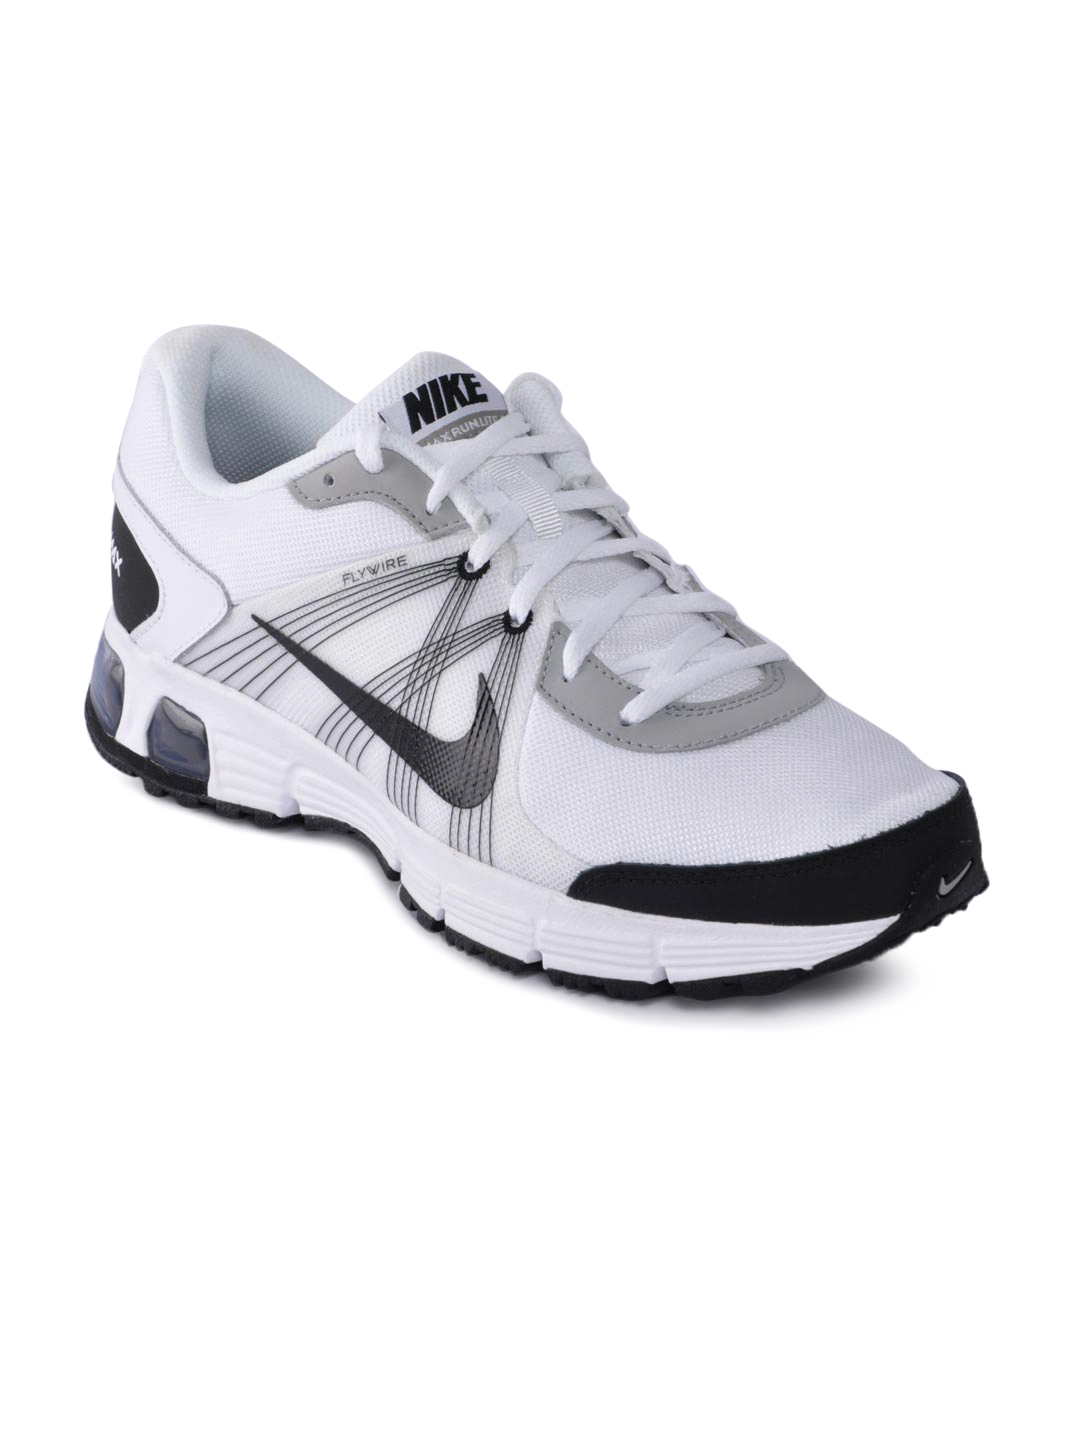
Nike Men Max Run Lite White Sports Shoes
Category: Footwear / Shoes / Sports Shoes
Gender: Men
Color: White
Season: Summer 2012
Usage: Sports